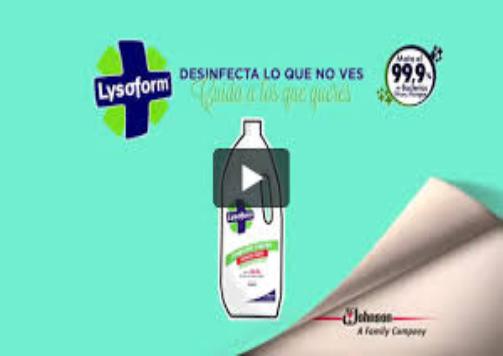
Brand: lysoform
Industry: Necessities